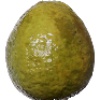
Label: guava